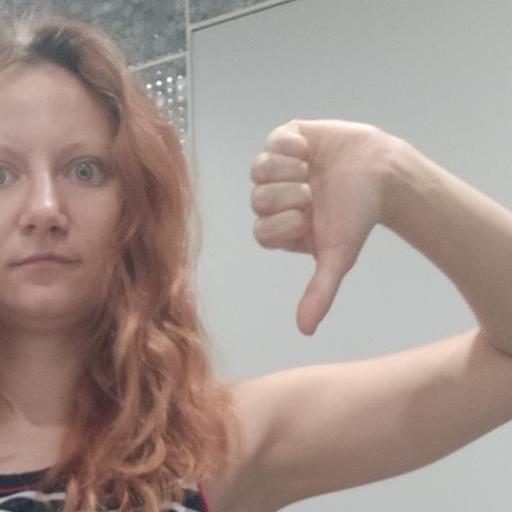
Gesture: dislike